The End of a Brave Man

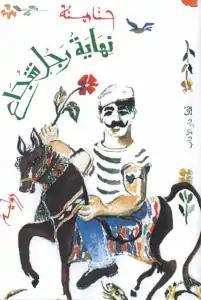

The End of a Brave Man is a 1989 novel by Syrian author Hanna Mina. Set in coastal Syria during the French Mandate, the coming-of-age story concerns the life of Mufid, a strong, working-class man who struggles with authority and his own sense of virtue. The novel's themes of masculinity and humanity play out during Mufid's two stints in prison, his marriage, the amputation of his leg, and his death.